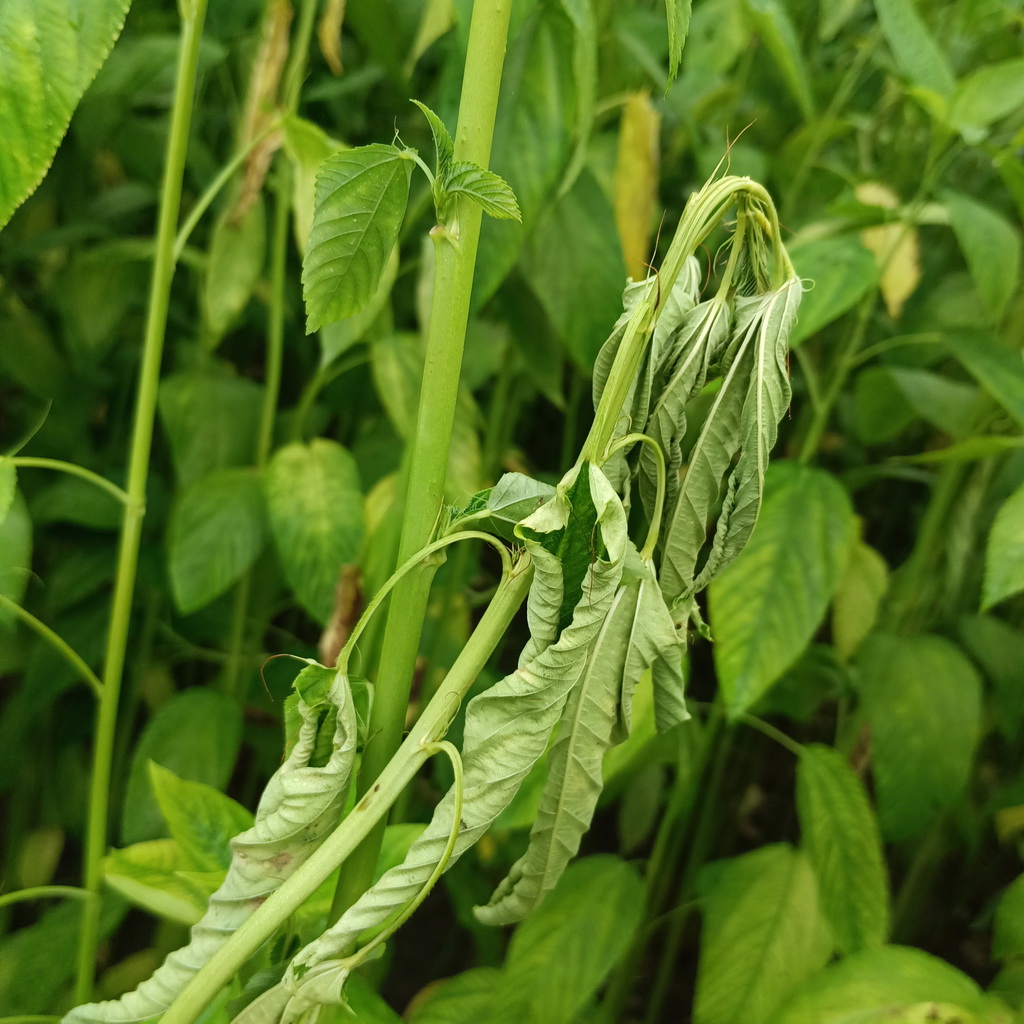
Label: Dieback